Merely Mary Ann (1916 film)

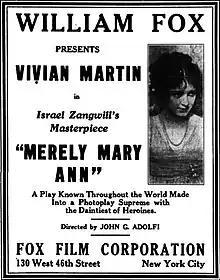

Merely Mary Ann is a lost 1916 silent comedy-drama film directed by John G. Adolfi and starring Vivian Martin and Harry Hilliard. It is based on the 1903 Broadway play by Israel Zangwill. It was produced and released by the Fox Film Corporation.